Shane Confectionery

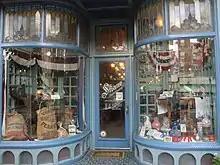
Exterior, Shane Confectionery in Philadelphia

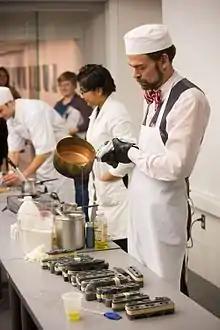
Ryan Berley, co-owner of Shane Confectionery and the Franklin Fountain, pouring solution into molds to make clear toy candy

Shane Confectionery is an American candy shop and candy producer, located at 110 Market Street in Philadelphia, Pennsylvania.